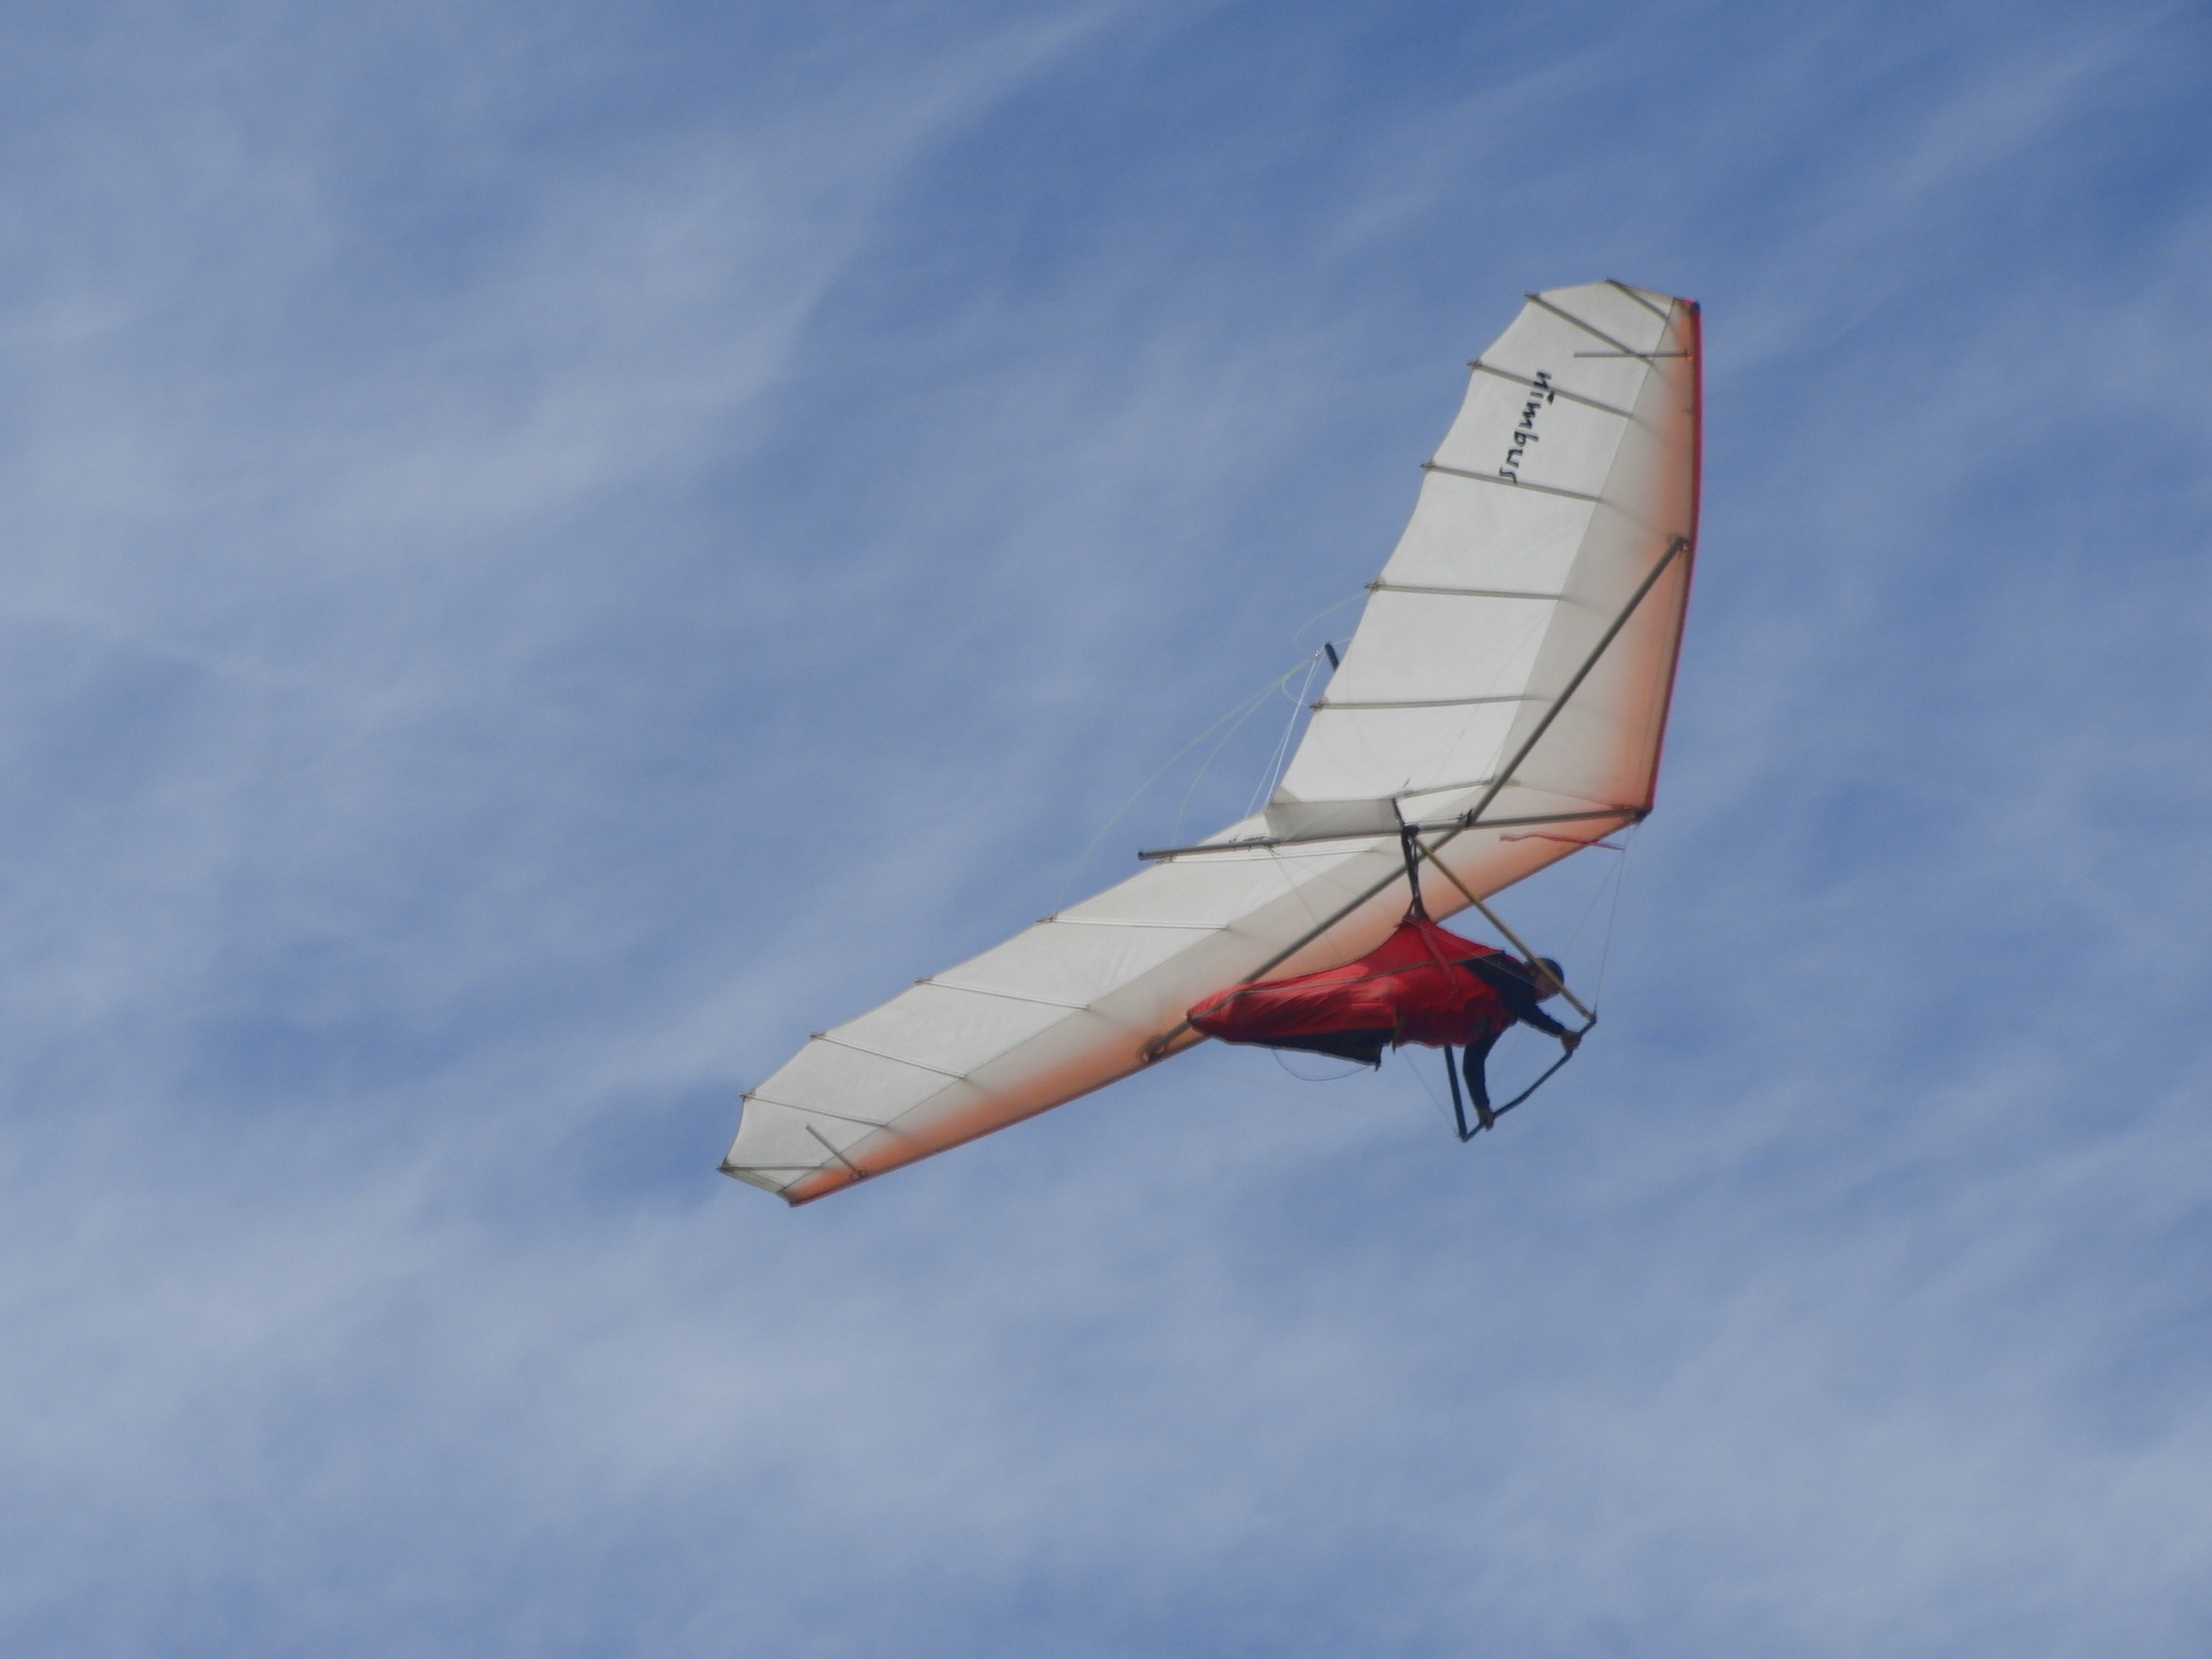
wing, sky, adventure, wind, recreation, aviation, flight, glider, delta, sports, gliding, brittany, air sports, free flight, outdoor recreation, atmosphere of earth, windsports, ultralight aviation